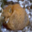
Label: fox